Éva Olsavszky

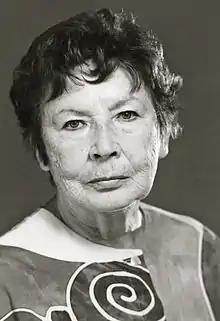

Éva Olsavszky (Budapest, 18 September 1929 – 27 February 2021) was a Hungarian actress. She co-founded the National Theater from 1980 and the Katona József Theater from 1982.